Dogu'a Tembien

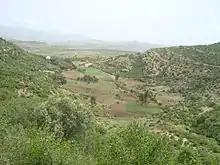
Mishlam's gully is no longer active because the catchment was reforested

About three quarters of Dogu’a Tembien (800 km) drains to Giba River, and the remaining quarter (240 km) to the Weri’i River. The general drainage is westward, to the Tekezze River. Main tributaries in Dogu’a Tembien, from upstream to downstream, are